TWA Flight 595

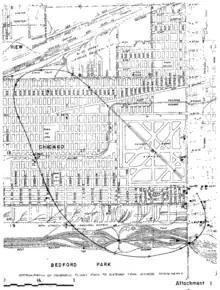
TWA Flight 595 crash site and flight route

The aircraft was below the scattered clouds at 600 feet when it began its turn to final for runway 31L. During the turn the aircraft banked in excess of 45 degrees and began rapidly sinking. The pilots tried to recover the aircraft and initiated a go around procedure, retracting the landing gear and leveling the wings. They also started retracting the flaps, but their efforts were to no avail, the aircraft was wings level in a nose up attitude as it impacted roofs and the tops of trees at 5:35 am CST a quarter mile from the runway. The operator in the tower transmitted "NO... NO!!" which he explained was a spontaneous reaction to seeing flight 595 crash into houses creating a fireball. Flight 595 had been airborne for 3 minutes and 30 seconds. the crash killed all 3 crew members on board as well as fatally injuring 8 people on the ground.